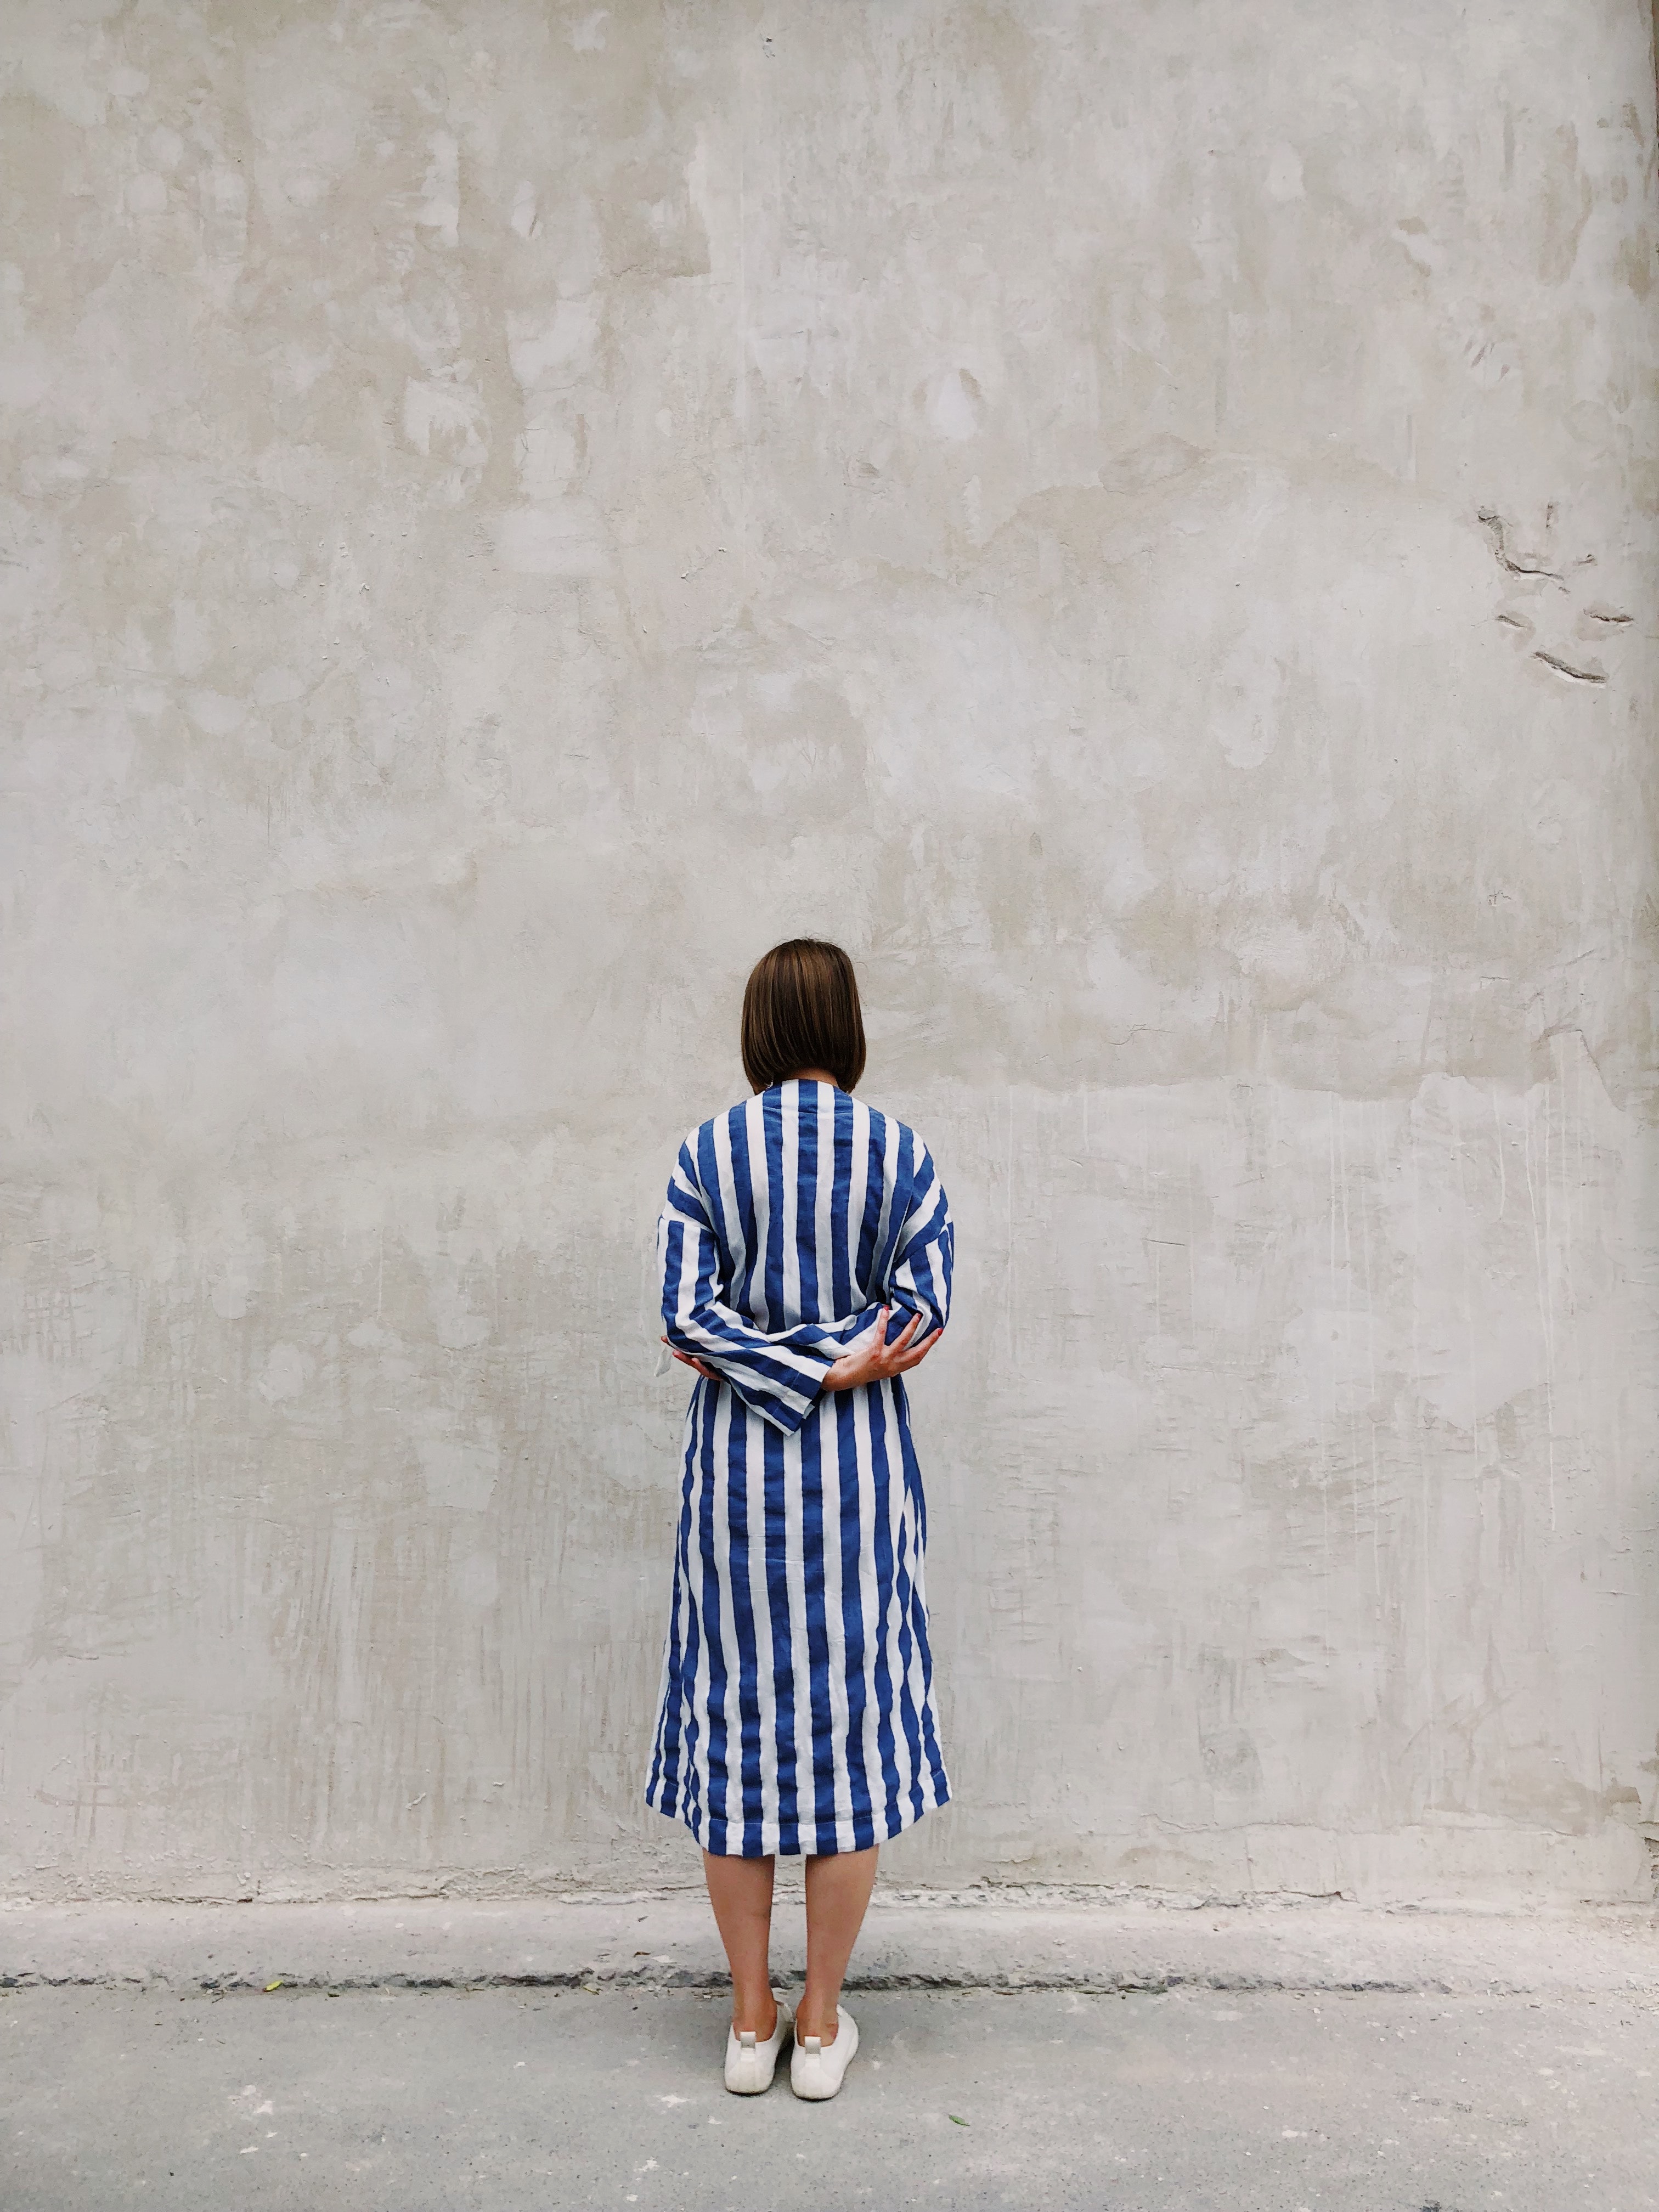
white, blue, clothing, standing, street fashion, neck, dress, electric blue, pattern, textile, beige, waist, style